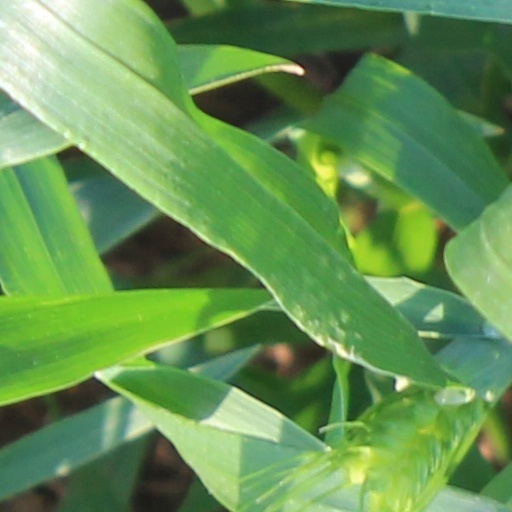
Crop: wheat